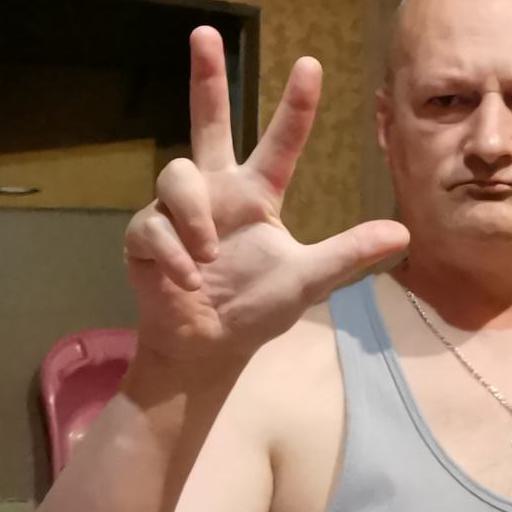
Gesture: three2